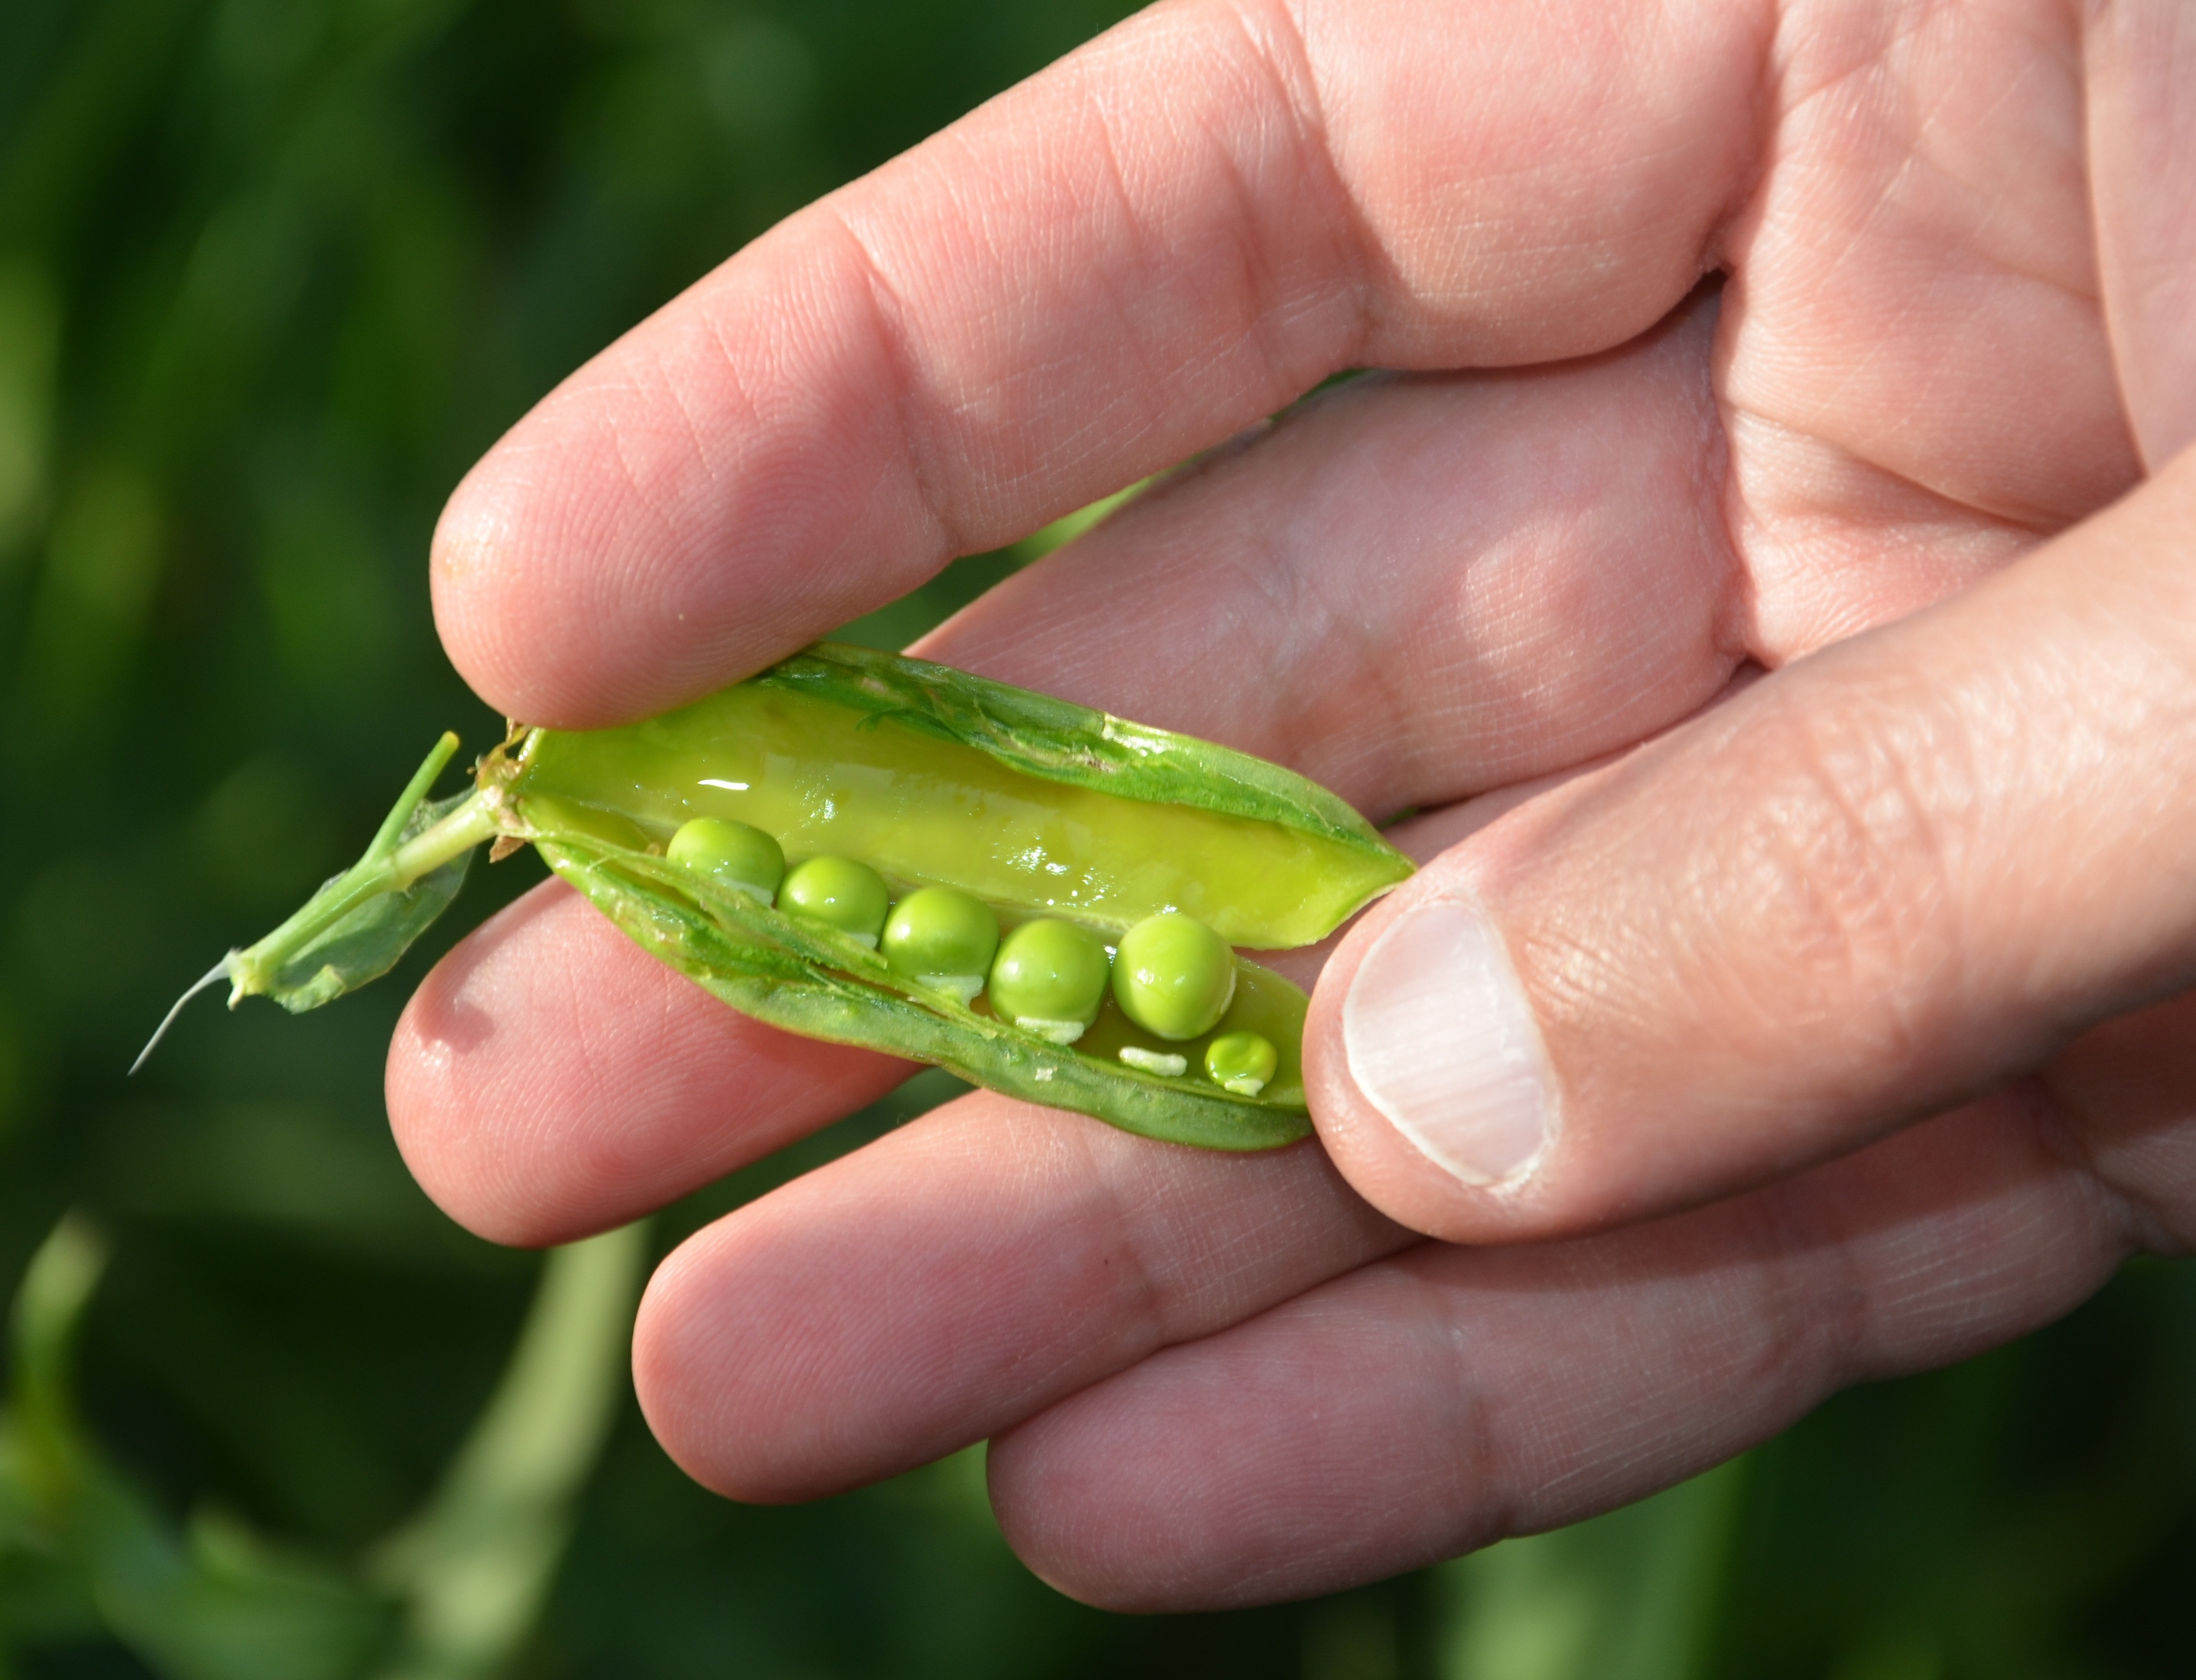
hand, plant, fruit, flower, food, green, produce, vegetable, crop, peas, flowering plant, grass family, land plant